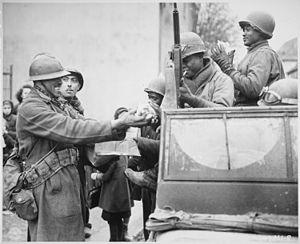
Cette page concerne l'année 1945 du calendrier grégorien.